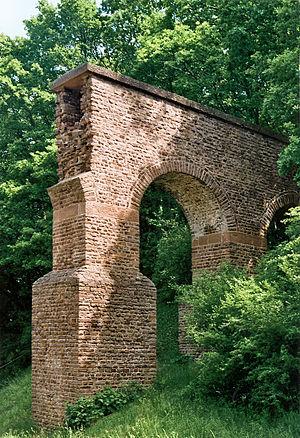
Vestige d'un des ponts-aqueducs de l'aqueduc de l'Eifel. Русский: Реконструированная часть акведука возле Mechernich-Vussem. Акведук Айфель — реконструированный римский акведук. Расположен в горах Айфель вблизи города. Español: Acueducto reconstruido cerca de Mechernich-Vussem. Esperanto: Akvedukto de la Eifel Беларуская: Акведук Айфель — рэканструяваны рымскі акведук. Размешчаны ў горах Айфель блізка ад гарады
L'aqueduc de l'Eifel était un des plus longs aqueducs de l'Empire romain. Il montre l'avancement des capacités des architectes romains, dont les techniques sont tombées dans l'oubli au Moyen Âge.
Cette liste de ponts d'Allemagne a pour vocation de présenter une liste des plus célèbres ponts d'Allemagne, tant par leurs caractéristiques dimensionnelles, que par leur intérêt architectural ou historique.
Les aqueducs romains ont laissé de nombreux vestiges, notamment des ponts-aqueducs comme le pont du Gard en France, l'aqueduc de Ségovie en Espagne, l'aqueduc de Carthage en Tunisie. Cependant, la plus grande partie du parcours de ces aqueducs était souterraine, et bien moins spectaculaire que les ponts et viaducs qui persistent encore.